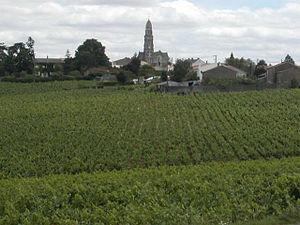
La commune de Saint-Fiacre-sur-Maine